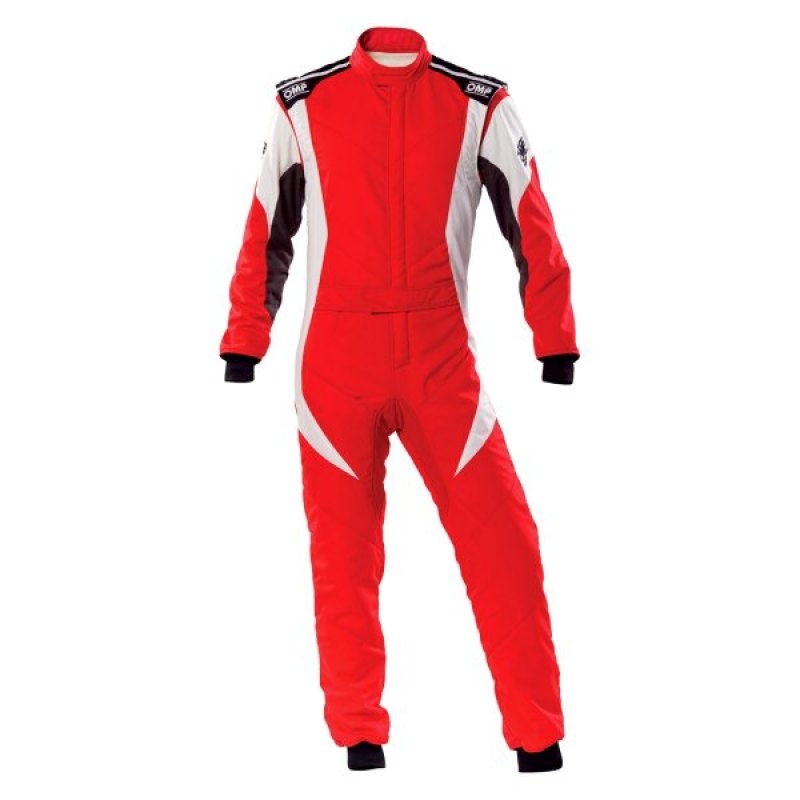
OMP First Evo Overall Red/White - Size 42 (Fia 8856-2018)
OMP First Evo Overall Red/White - Size 42 (Fia 8856-2018)
Brand: OMP
Category: Vehicles & Parts > Vehicle Parts & Accessories > Vehicle Safety & Security > Off-Road & All-Terrain Vehicle Protective Gear